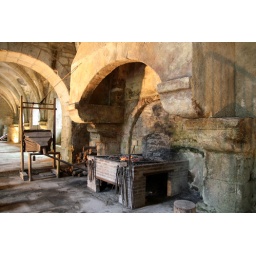
The monks extracted iron ore from rock quarried in a hill overlooking the monastery.